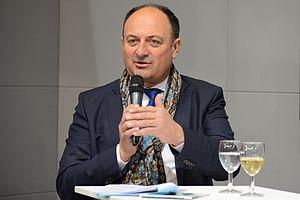
Willy Borsus au salon Agriflanders en 2017.
Le gouvernement Borsus est un gouvernement wallon bipartite composé de libéraux et de démocrates-humanistes et mené par Willy Borsus.
Les élections régionales de 2014 en Belgique ont lieu le 25 mai 2014.
Willy Borsus, né le 4 avril 1962 à Pessoux, est un homme politique belge, membre du Mouvement réformateur. Il est ministre-président du gouvernement wallon de 2017 à 2019. Il est actuellement Vice-Président et Ministre de l’Économie, du Commerce extérieur, de la Recherche et de l’Innovation, du Numérique, de l’Aménagement du territoire, de l’Agriculture, de l’IFAPME et des Centres de compétences au sein du Gouvernement Di Rupo III.